James Garner

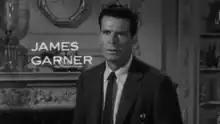

Garner was married once, to Lois Josephine Fleischman Clarke, whom he met at a party in 1956. They wed 16 days later on August 17, 1956. "We went to dinner every night for 14 nights. I was just absolutely nuts about her. I spent $77 on our honeymoon, and it about broke me." According to Garner, "Marriage is like the Army; everyone complains, but you'd be surprised at the large number of people who re-enlist." His wife practiced Judaism.